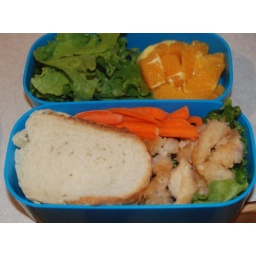
bread, lemon chicken, orange slices, carrots, lettuce (dressing in a separate container)